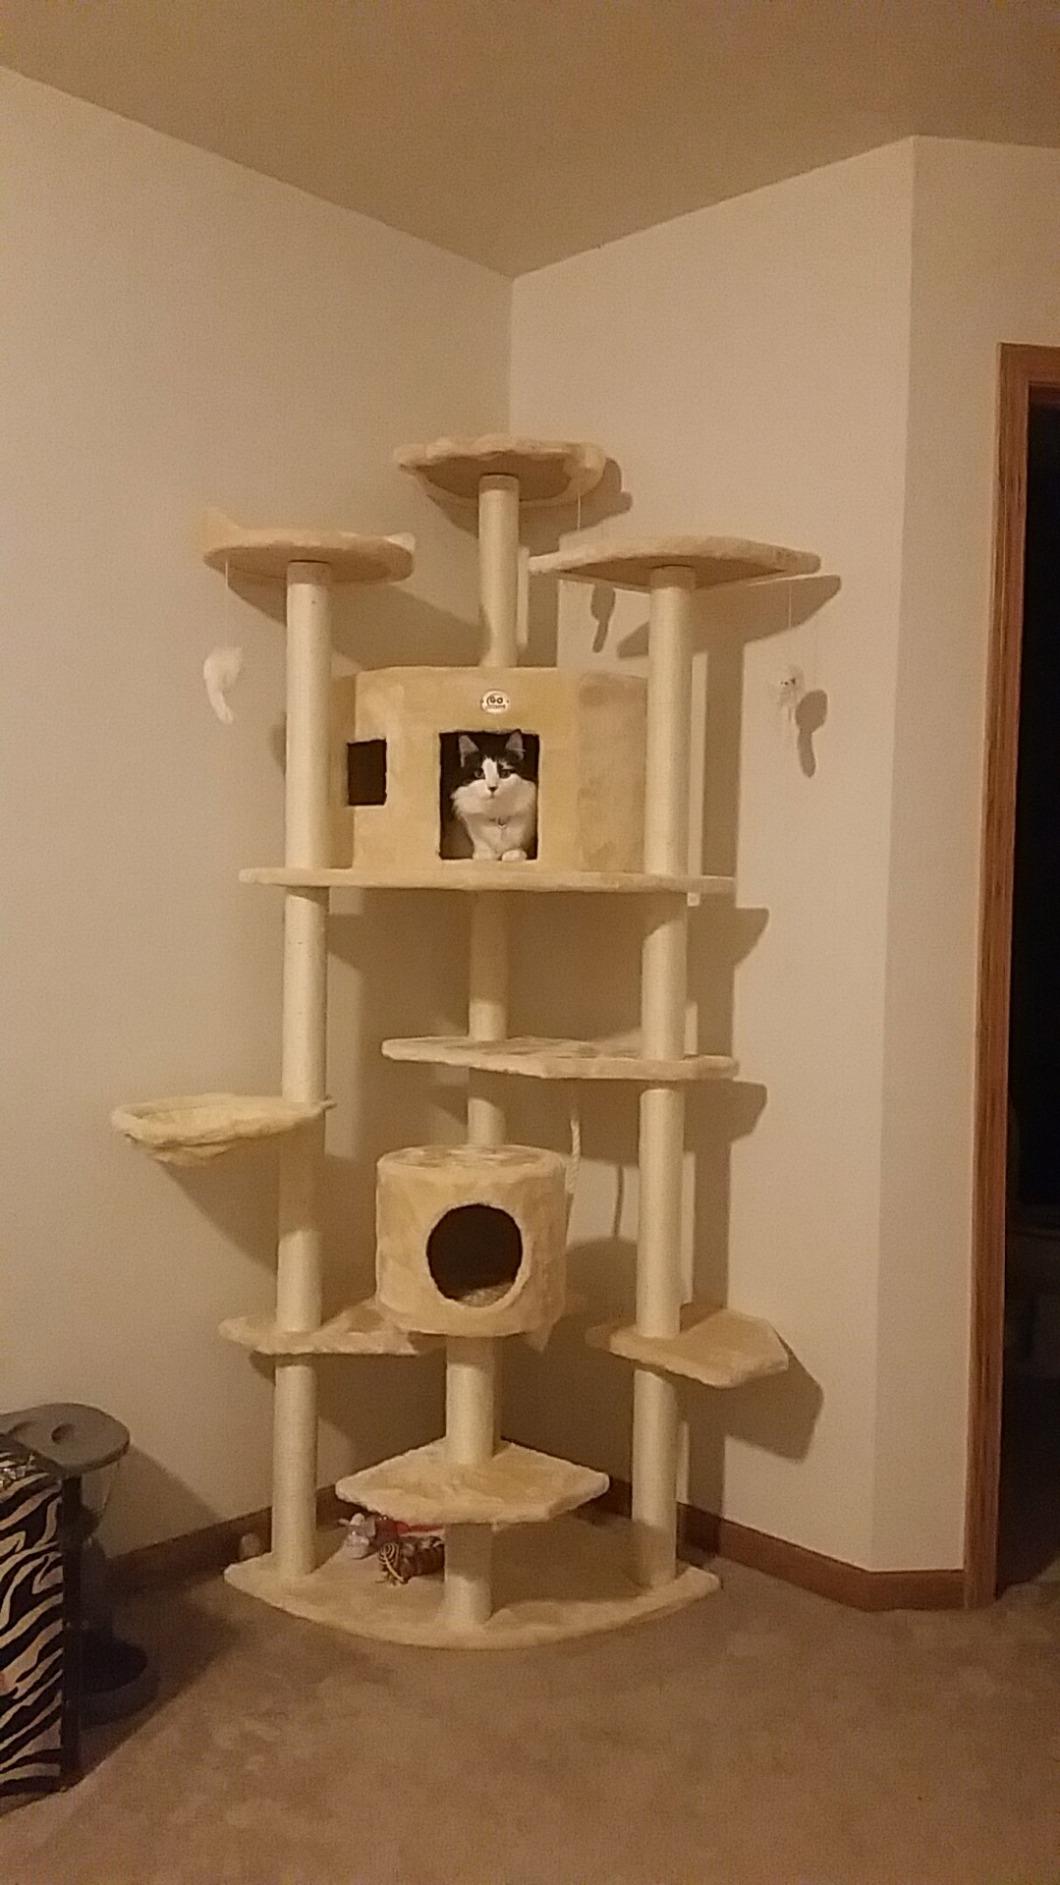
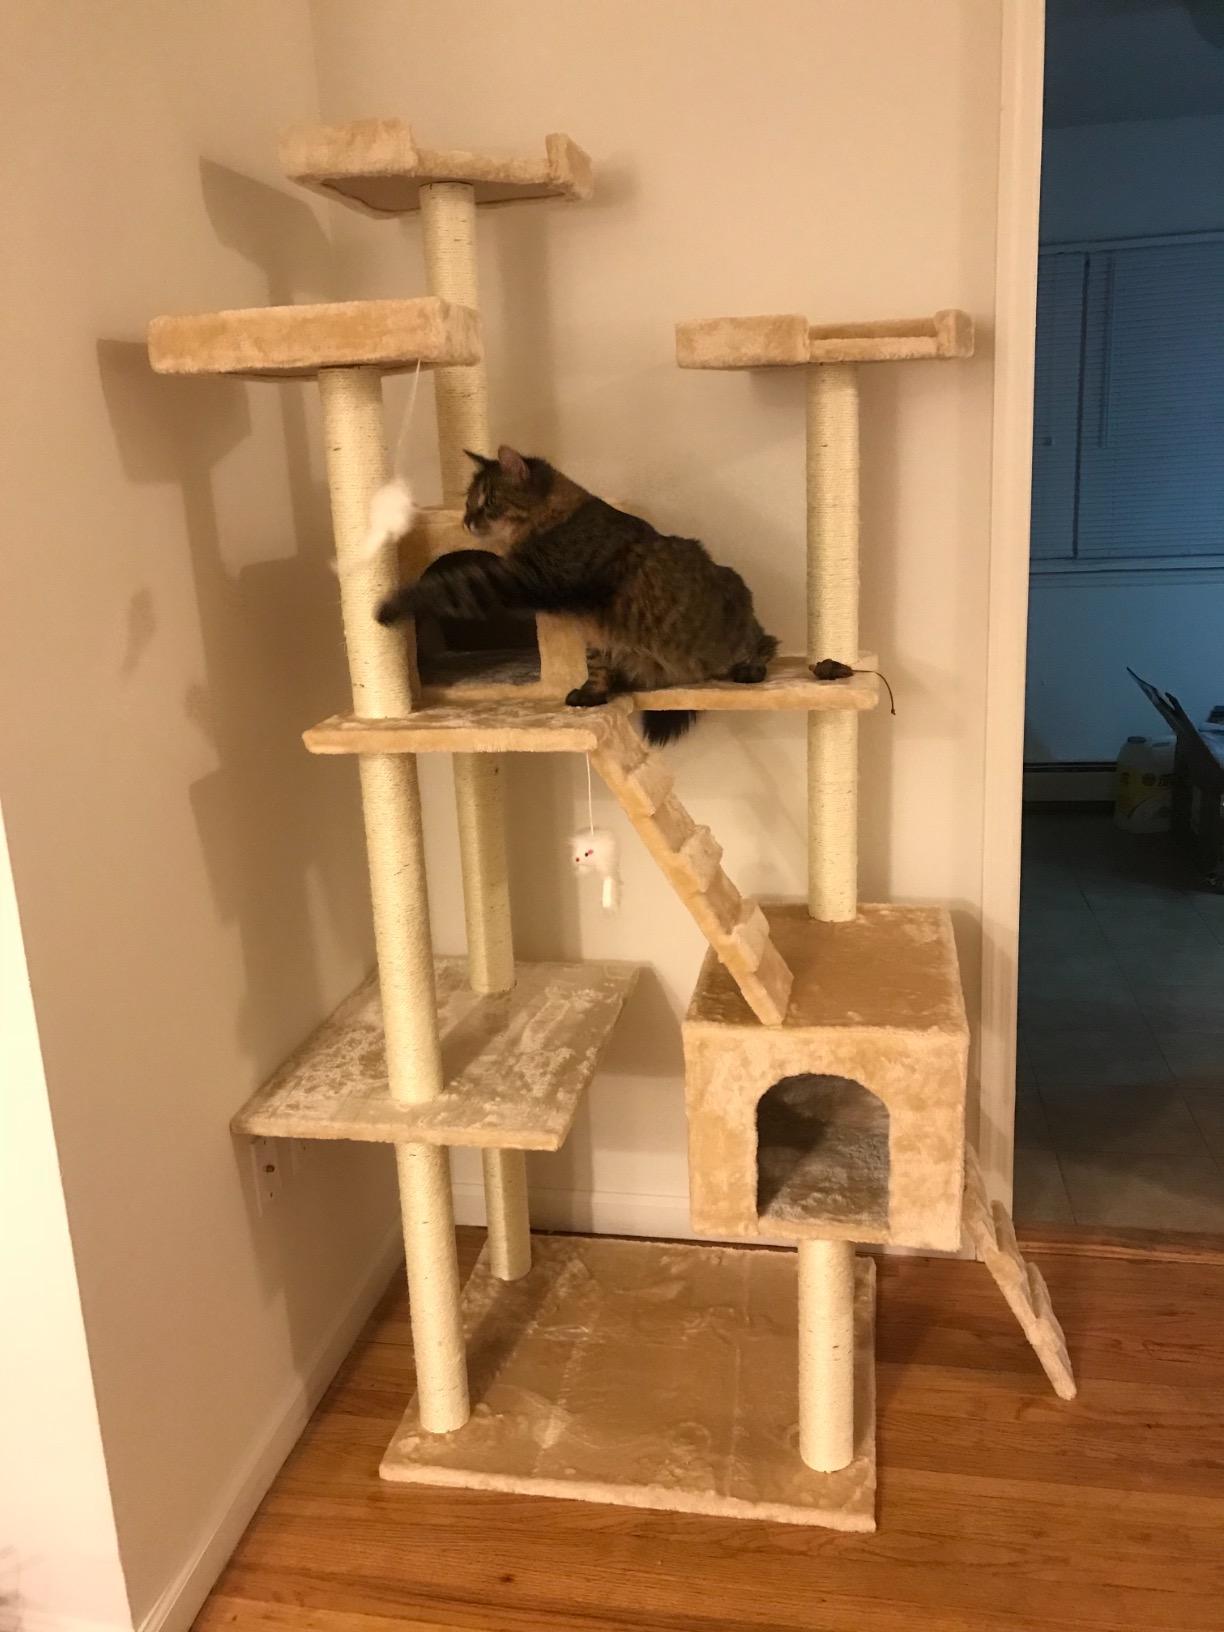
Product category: items_cat tree
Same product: no